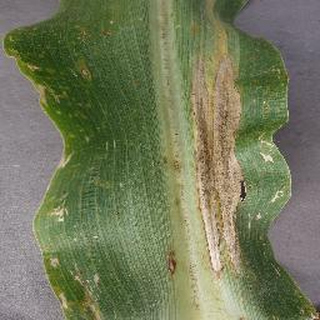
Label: corn_northern_leaf_blight